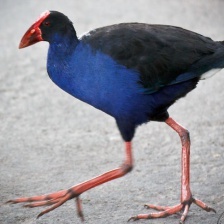
Species: TAKAHE
Scientific name: PORPHYRIO HOCHSTETTERI
ImageNet parent category: european_gallinule